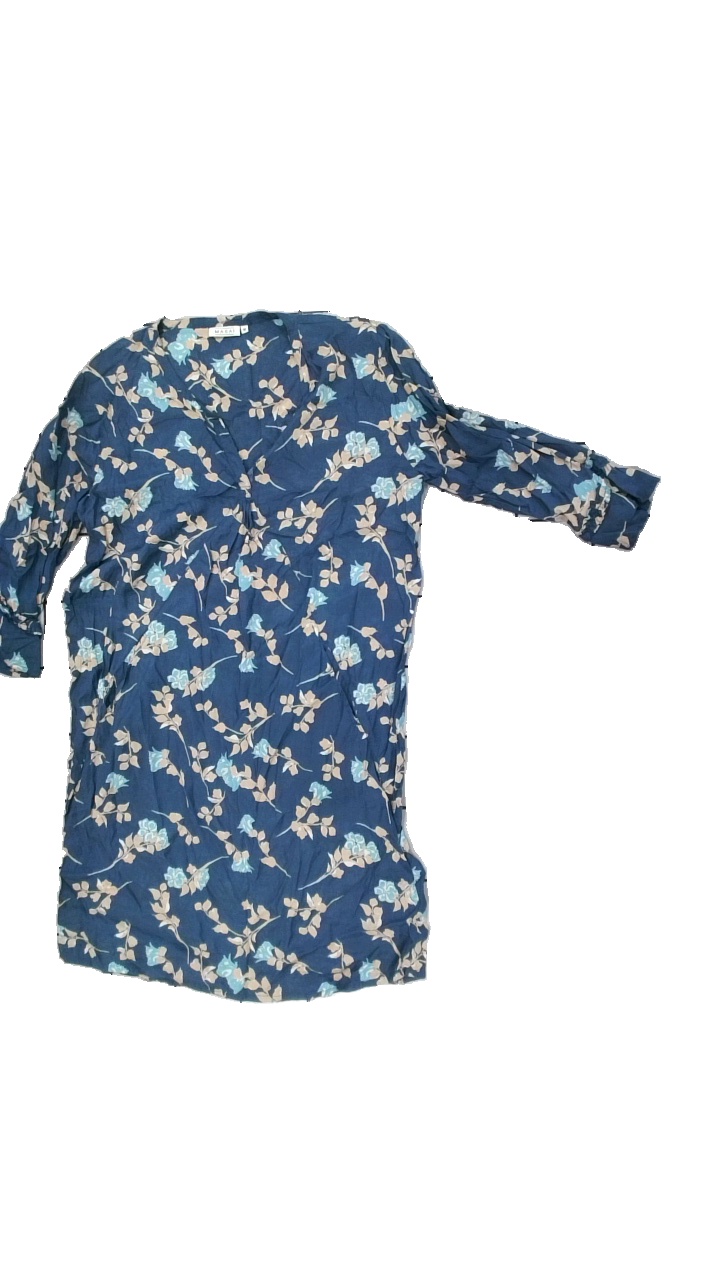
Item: Tunic (Ladies)
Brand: Masai
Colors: Blue, Beige
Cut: Regular, V-collar
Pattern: Floral print
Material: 100%viscose
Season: Spring
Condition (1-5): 5
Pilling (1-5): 5
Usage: Reuse
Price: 50-100